Musikdrama

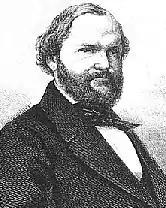

Mundt formulated his definition explicitly in contrast to intermezzo, or a piece that sits in between dramatic entities. To this day, is associated with the works of Richard Wagner where poetry, music and stage performances were not arbitrarily combined. Wagner himself composed the music and libretto and was a consultant on the stage design and choreography. This all-encompassing art, or , called on the diegesis of in order to further the immersive feel.